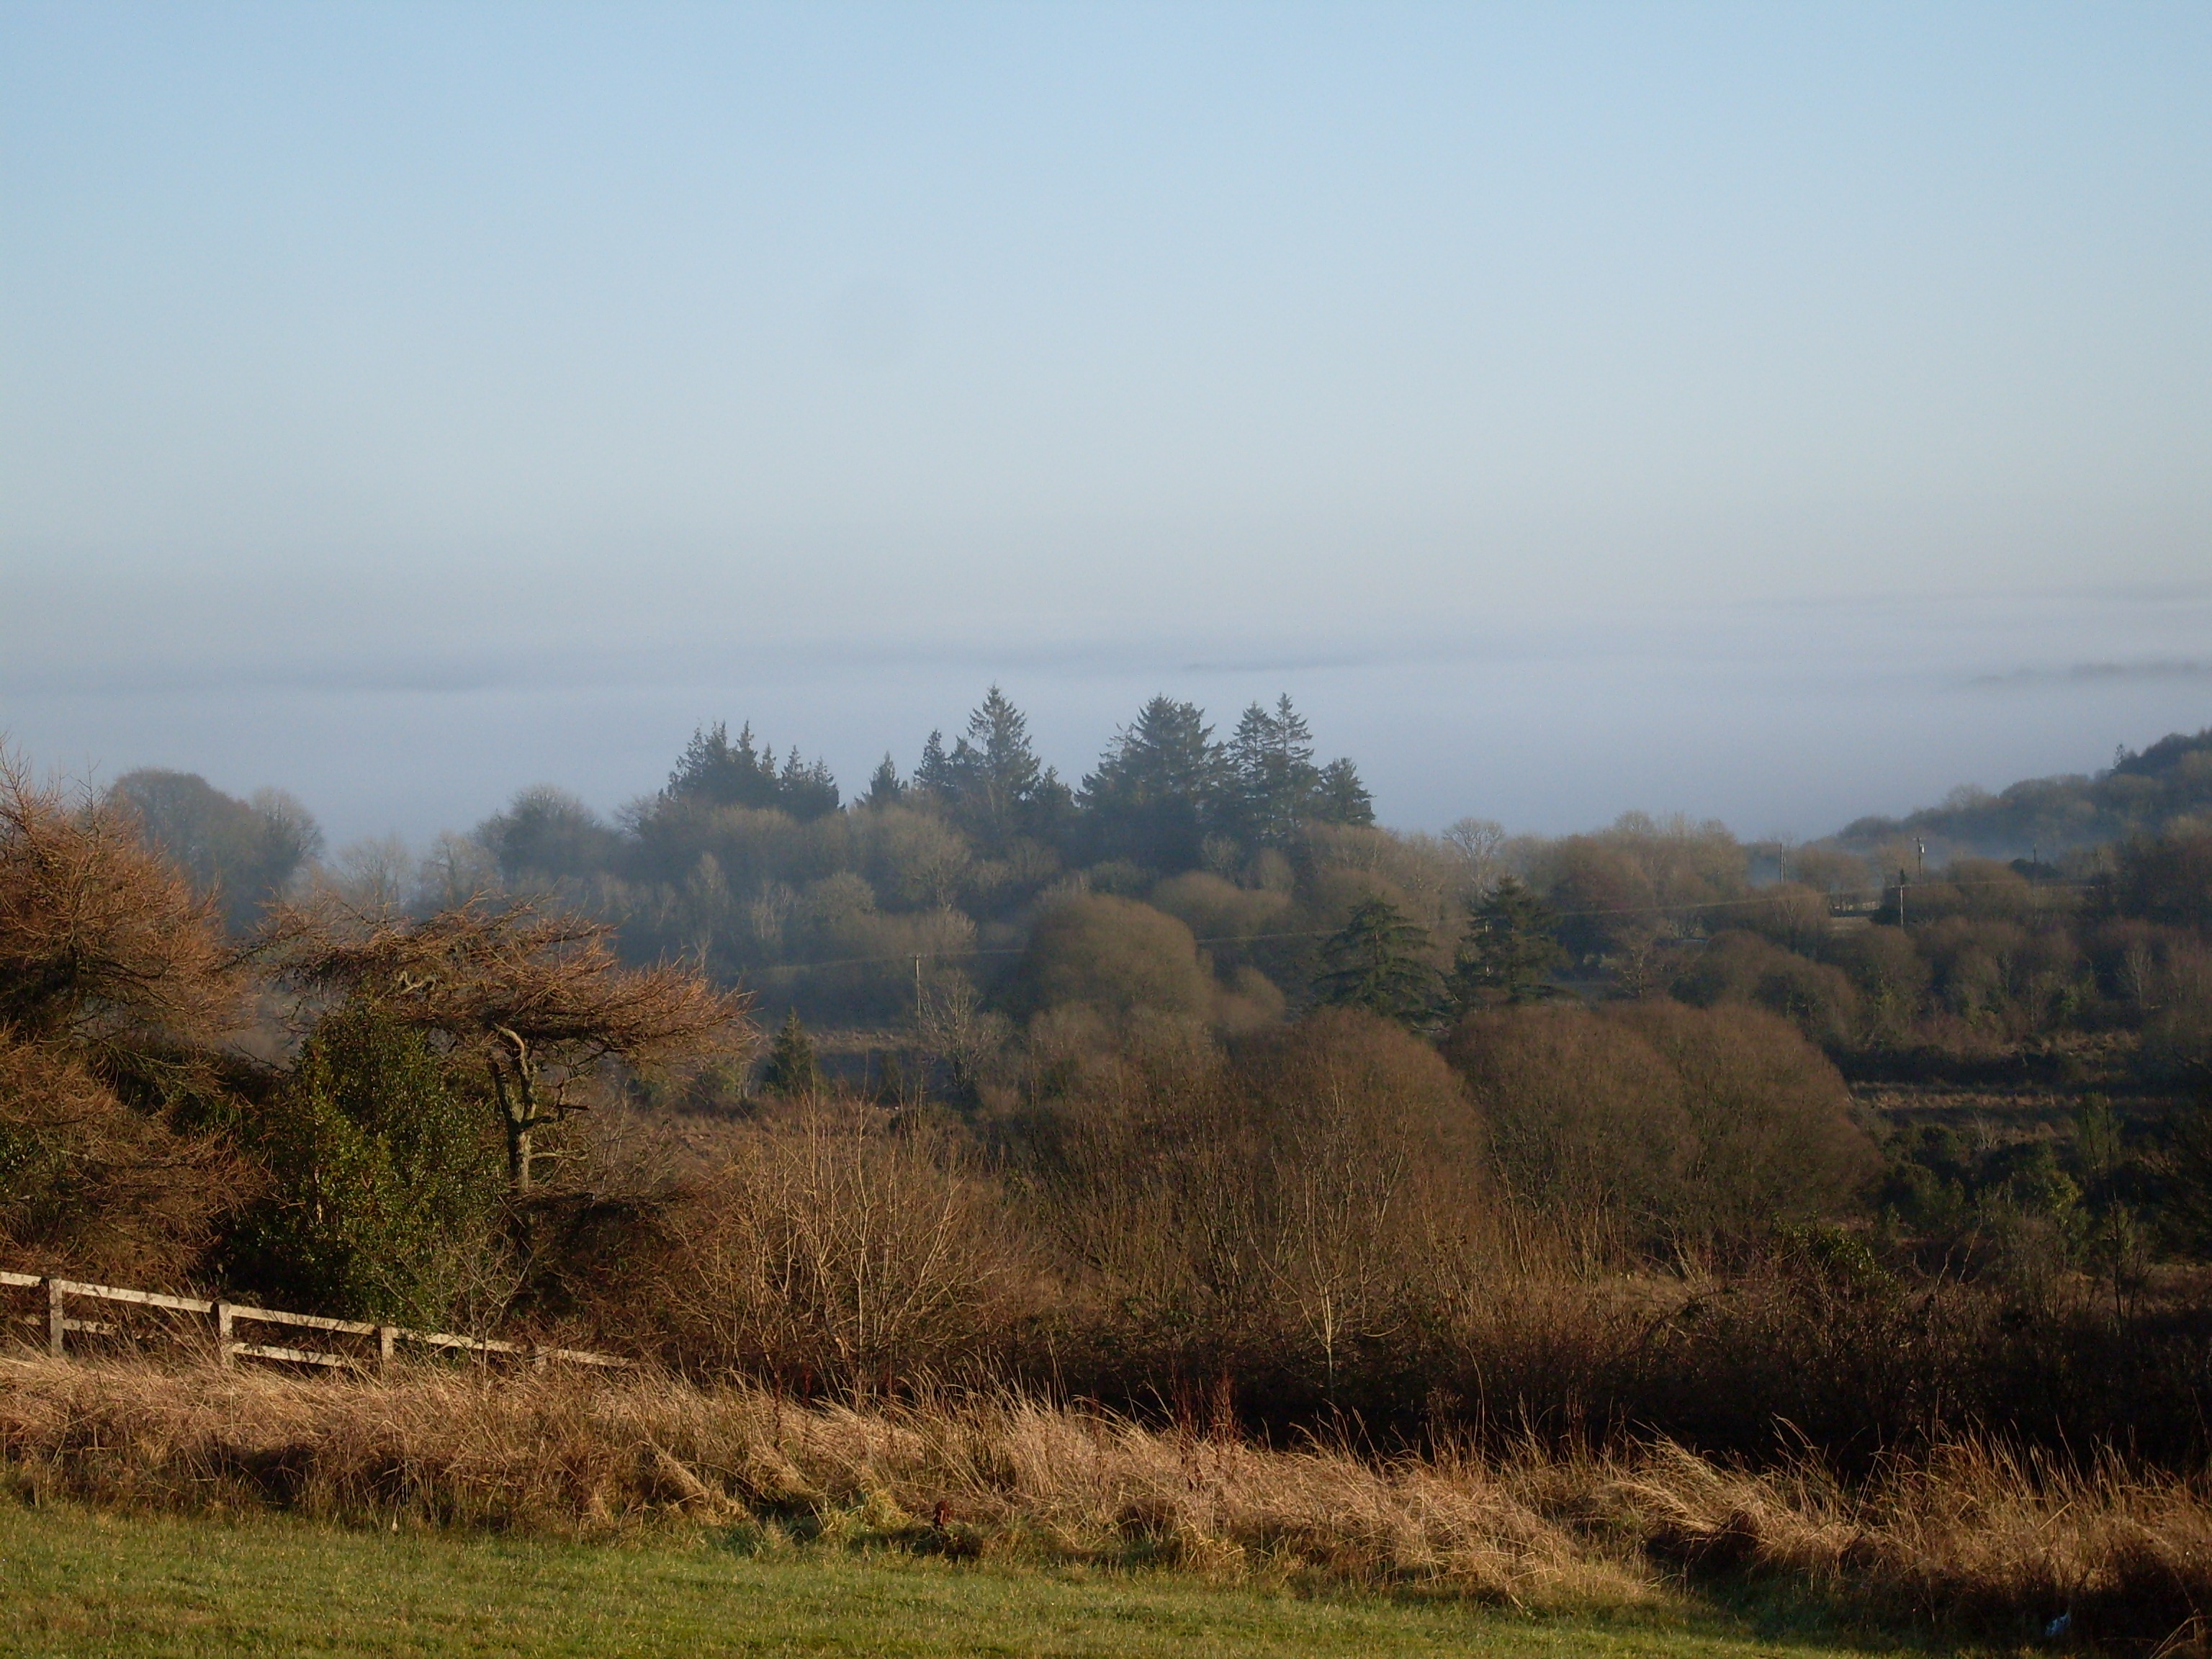
landscape, tree, nature, forest, grass, marsh, wilderness, mountain, mist, field, farm, meadow, prairie, countryside, morning, hill, pasture, autumn, agriculture, savanna, plain, wetland, habitat, ecosystem, rural area, sligo, natural environment, geographical feature, atmospheric phenomenon, woody plant, county sligo